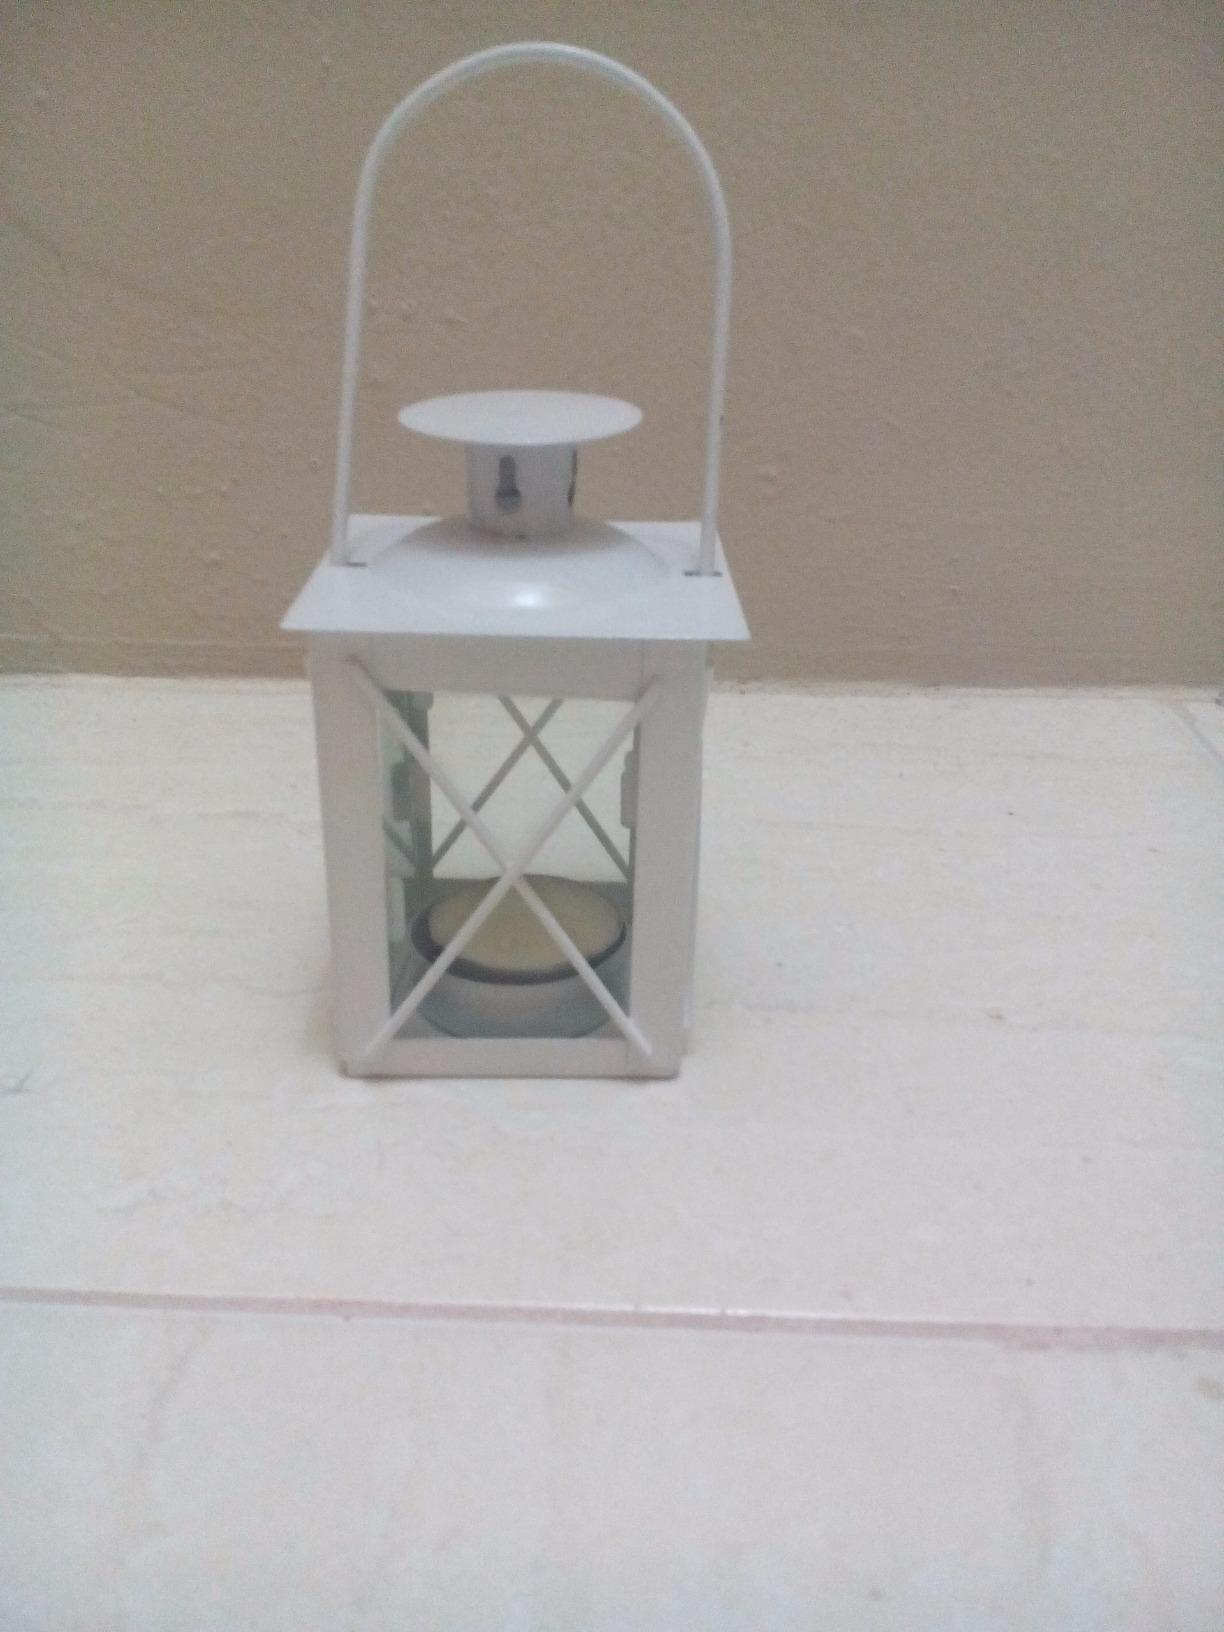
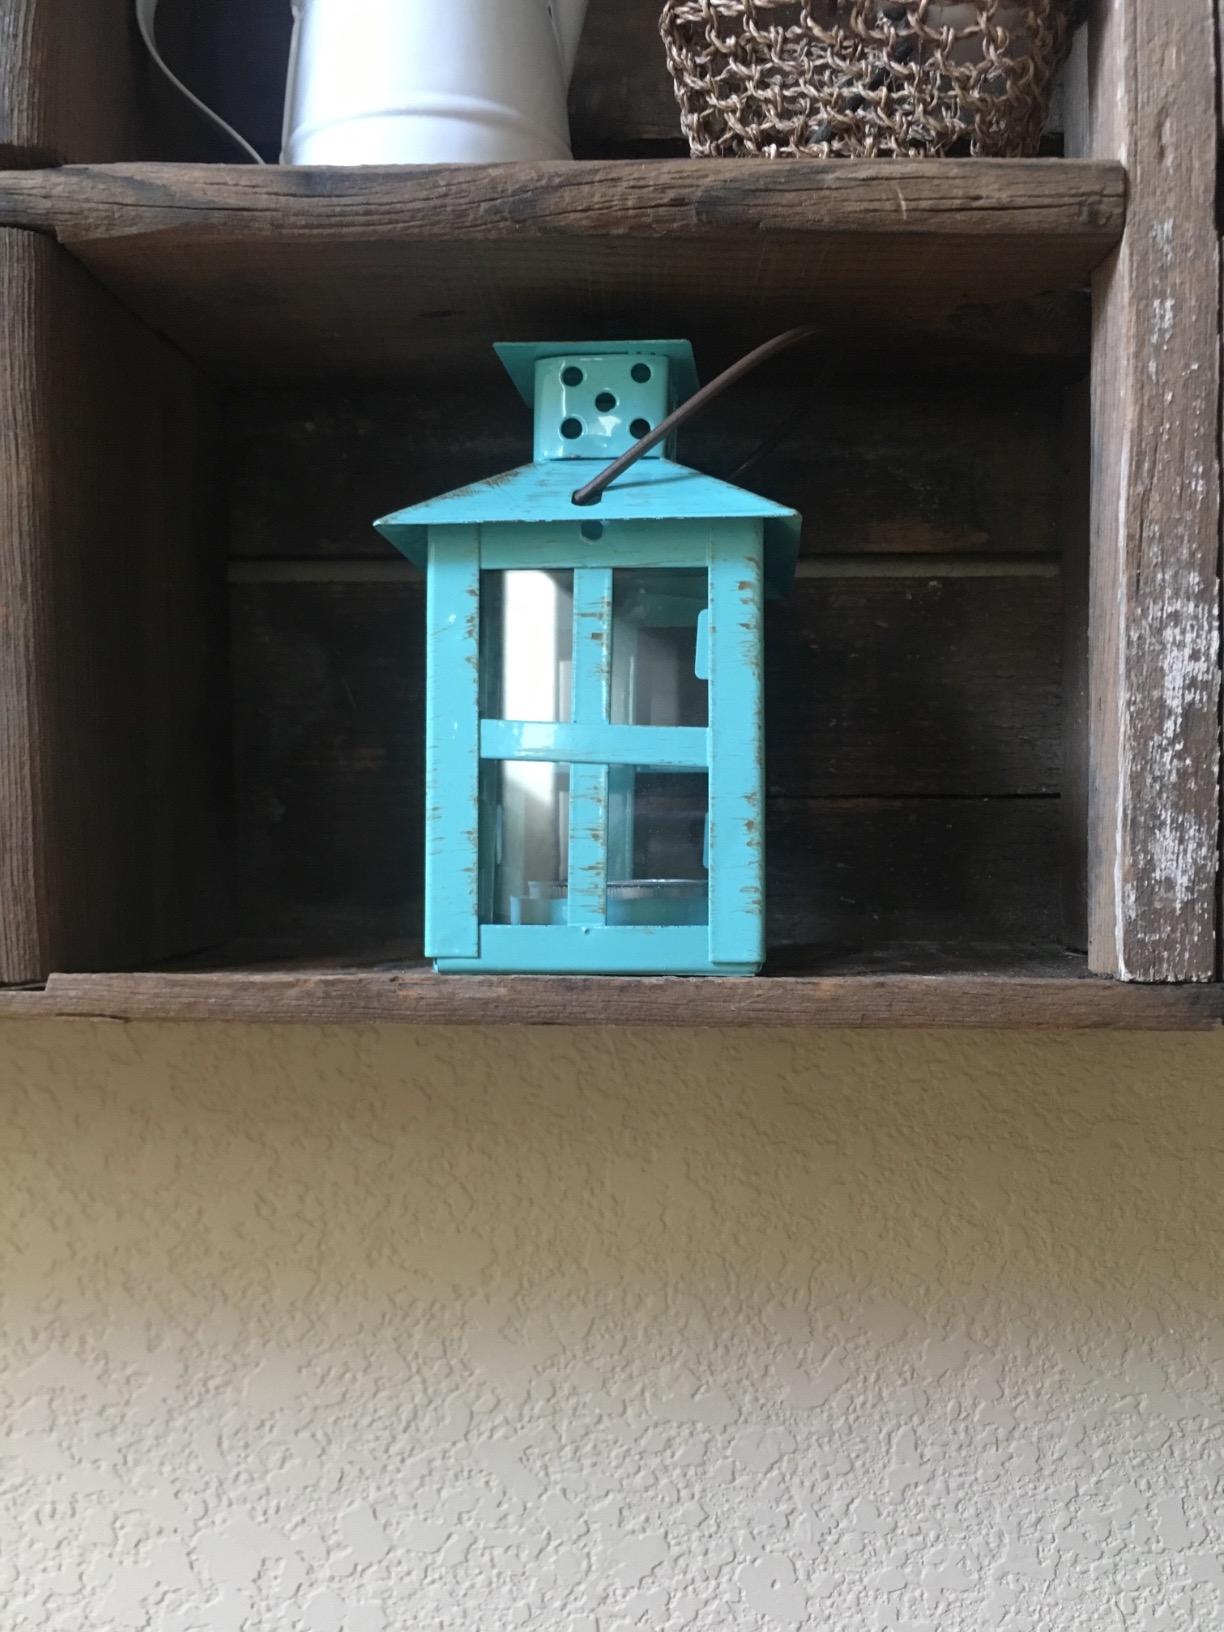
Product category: lantern
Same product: no